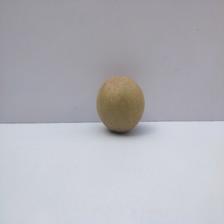
Size: Small